Irish Red and White Setter

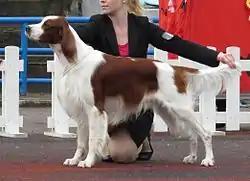
Irish Red And White Setter in Tallinn

Upon returning from the Great War, Irish clergyman Noble Huston attempted a revival of the breed, but despite this, numbers on the island of Ireland remained small. From around 1970, a revival of the breed was planned, and the numbers began to increase slowly. The Irish Kennel Club approached the Irish Red Setter Club during 1976 to ask if it was willing to help oversee the revival of the Irish Red and White Setter.